Jaguar XJ

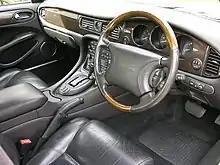
Interior of a Jaguar XJR

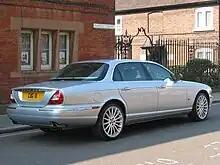
Rear view of the X356 model

After the XJ40, Jaguar's intention was to launch a brand new saloon with a new V8 engine. Ford halted development of the saloon, termed XJ90, and proposed to install its new engine and front and rear ends onto the centre section of the XJ40 model; however, the V8 was not ready until after the X308 model, and the X300 went on to become one of Jaguar's most successful models. With the introduction of the X308 generation in 1997 came a switch from the XJ6 and XJ12 nomenclature to XJ8, reflecting the fact that the X308 cars were powered by a new V8 engine. The exterior styling of the X308 is similar to the X300 with minor refinements. The biggest change in the appearance was the switch to a stylistically rounded design for all of the exterior lights, indicators and interior trim and fittings, including information displays and switches.